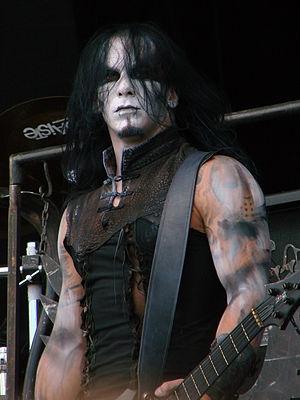
Behemoth au Hellfest, le 20 Juin 2010